Kondoa District

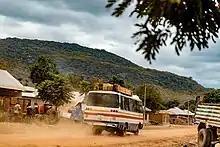
A bus on dust road.

Kondoa District is one of the seven districts of the Dodoma Region of Tanzania. It is bordered to the north by Manyara Region, and to the south by Chemba District. Its district capital is the town of Kondoa.